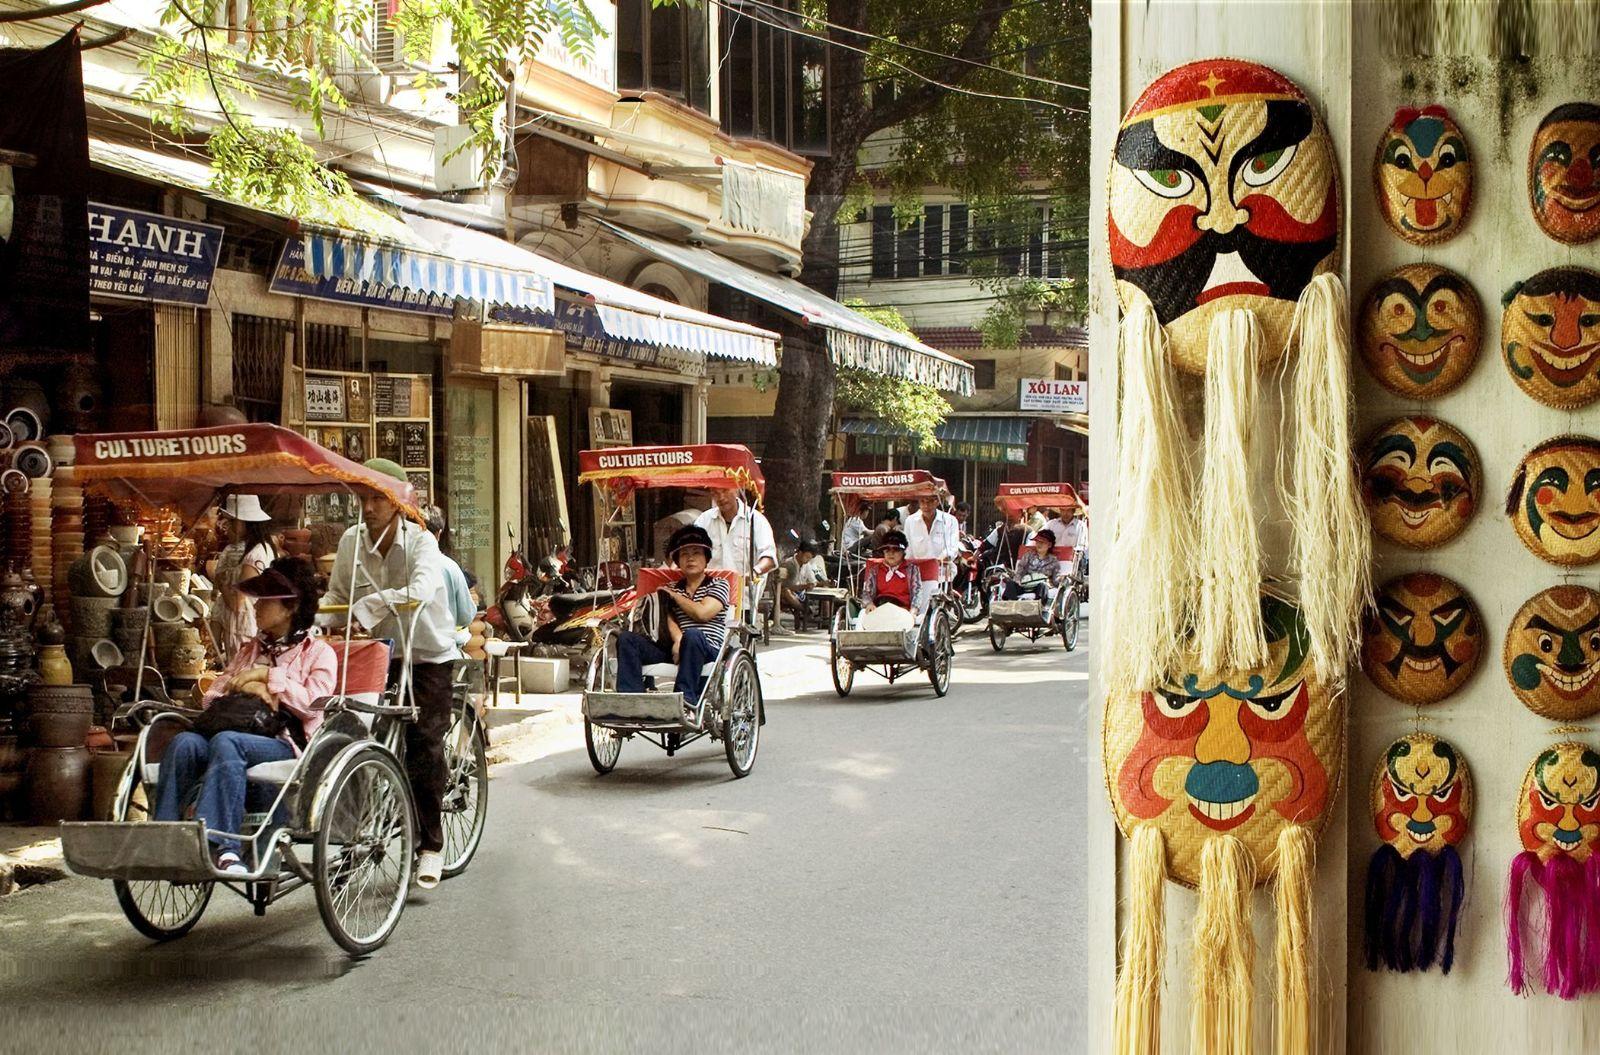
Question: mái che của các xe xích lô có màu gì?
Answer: màu đỏ